Transcription into Chinese characters

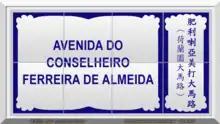
Sign for the Avenida do Conselheiro Ferreira de Almeida.

According to Ghil'ad Zuckermann, phono-semantic matching in Chinese is common in four semantic domains: brand names, computer jargon, technological terms and toponyms.